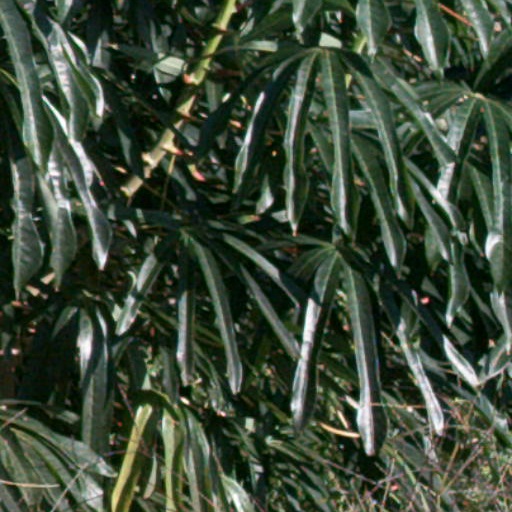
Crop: cassava